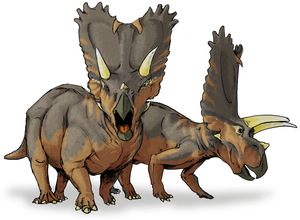
Les Ceratopsidae forment une famille de dinosaures marginocéphaliens comprenant par exemple les célèbres genres Triceratops et Styracosaurus.